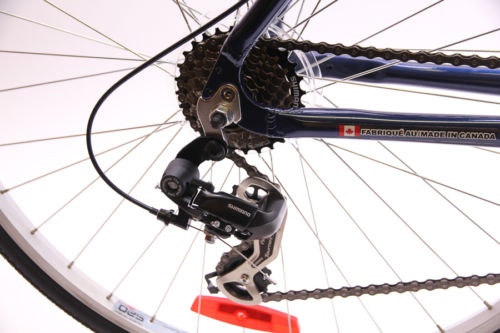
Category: bicycle